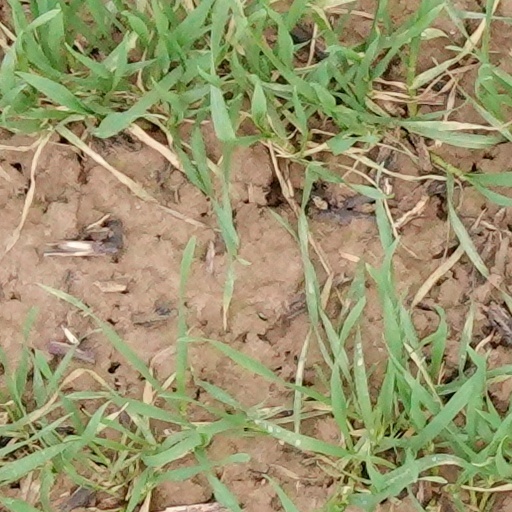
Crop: wheat